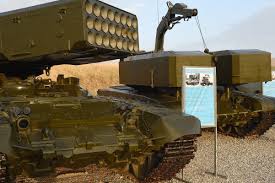
Label: TOS-1